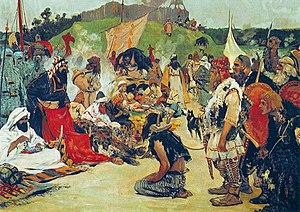
L’histoire de l'esclavage est celle des différentes formes prises par la condition sociale d'êtres humains privés par d'autres du droit de propriété sur eux-mêmes. Si l'esclavage est mentionné dans les premières civilisations écrites, les conditions de son émergence sont, en l'absence de sources, impossibles à déterminer avec précision. Le statut et la fonction de l'esclave ont varié selon les époques et les lieux : les sources et les justifications de l'esclavage, la position et les tâches matérielles conférées aux esclaves ainsi que les conditions de sortie de la condition d'esclave sont autant d'éléments qui confèrent sa spécificité à chaque configuration historique.
L'esclavage survient de différentes manières au passage de l'Antiquité au Moyen Âge. Alors qu'en Occident le servage remplace progressivement l'esclavage, le monde arabo-musulman connaît l'apogée de son réseau de traite des noirs, et de traite en général, le corso fournissant des esclaves chrétiens de tous les pays d'Europe.
Au Moyen Âge, la route commerciale de la Volga reliait l’Europe du Nord et le nord-ouest de la Russie à la mer Caspienne par la Volga. Les Rous’ utilisaient cette route pour leur commerce avec les pays musulmans sur les rives méridionales de la Caspienne, se rendant parfois aussi loin que Bagdad. Cette route fut progressivement remplacée par celle du Dniepr mieux connue sous le nom de route commerciale des Varègues aux Grecs et perdit son importance au XIᵉ siècle.
Varègues ou Varanges est le nom donné dans l'Empire byzantin et par les Slaves orientaux aux Vikings de Suède qui, entre le IXᵉ et le XIᵉ siècle, ont fondé et gouverné l’État médiéval de la Rus’ et qui, par la suite, formèrent la garde varègue des empereurs byzantins.